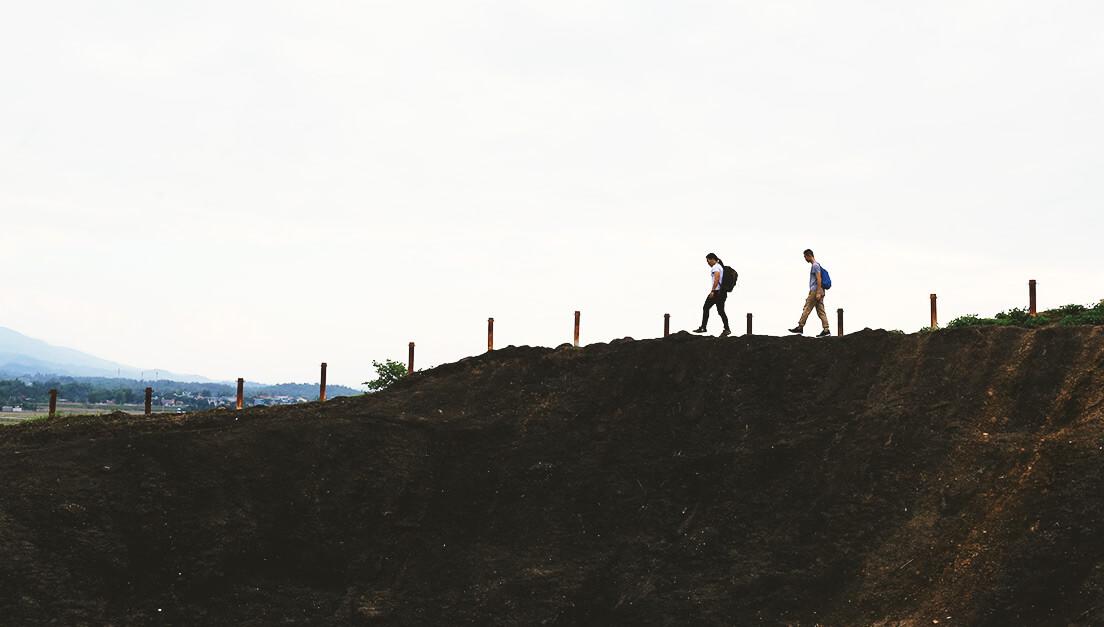
có hai người đang đi bộ ở trên một cái sườn núi